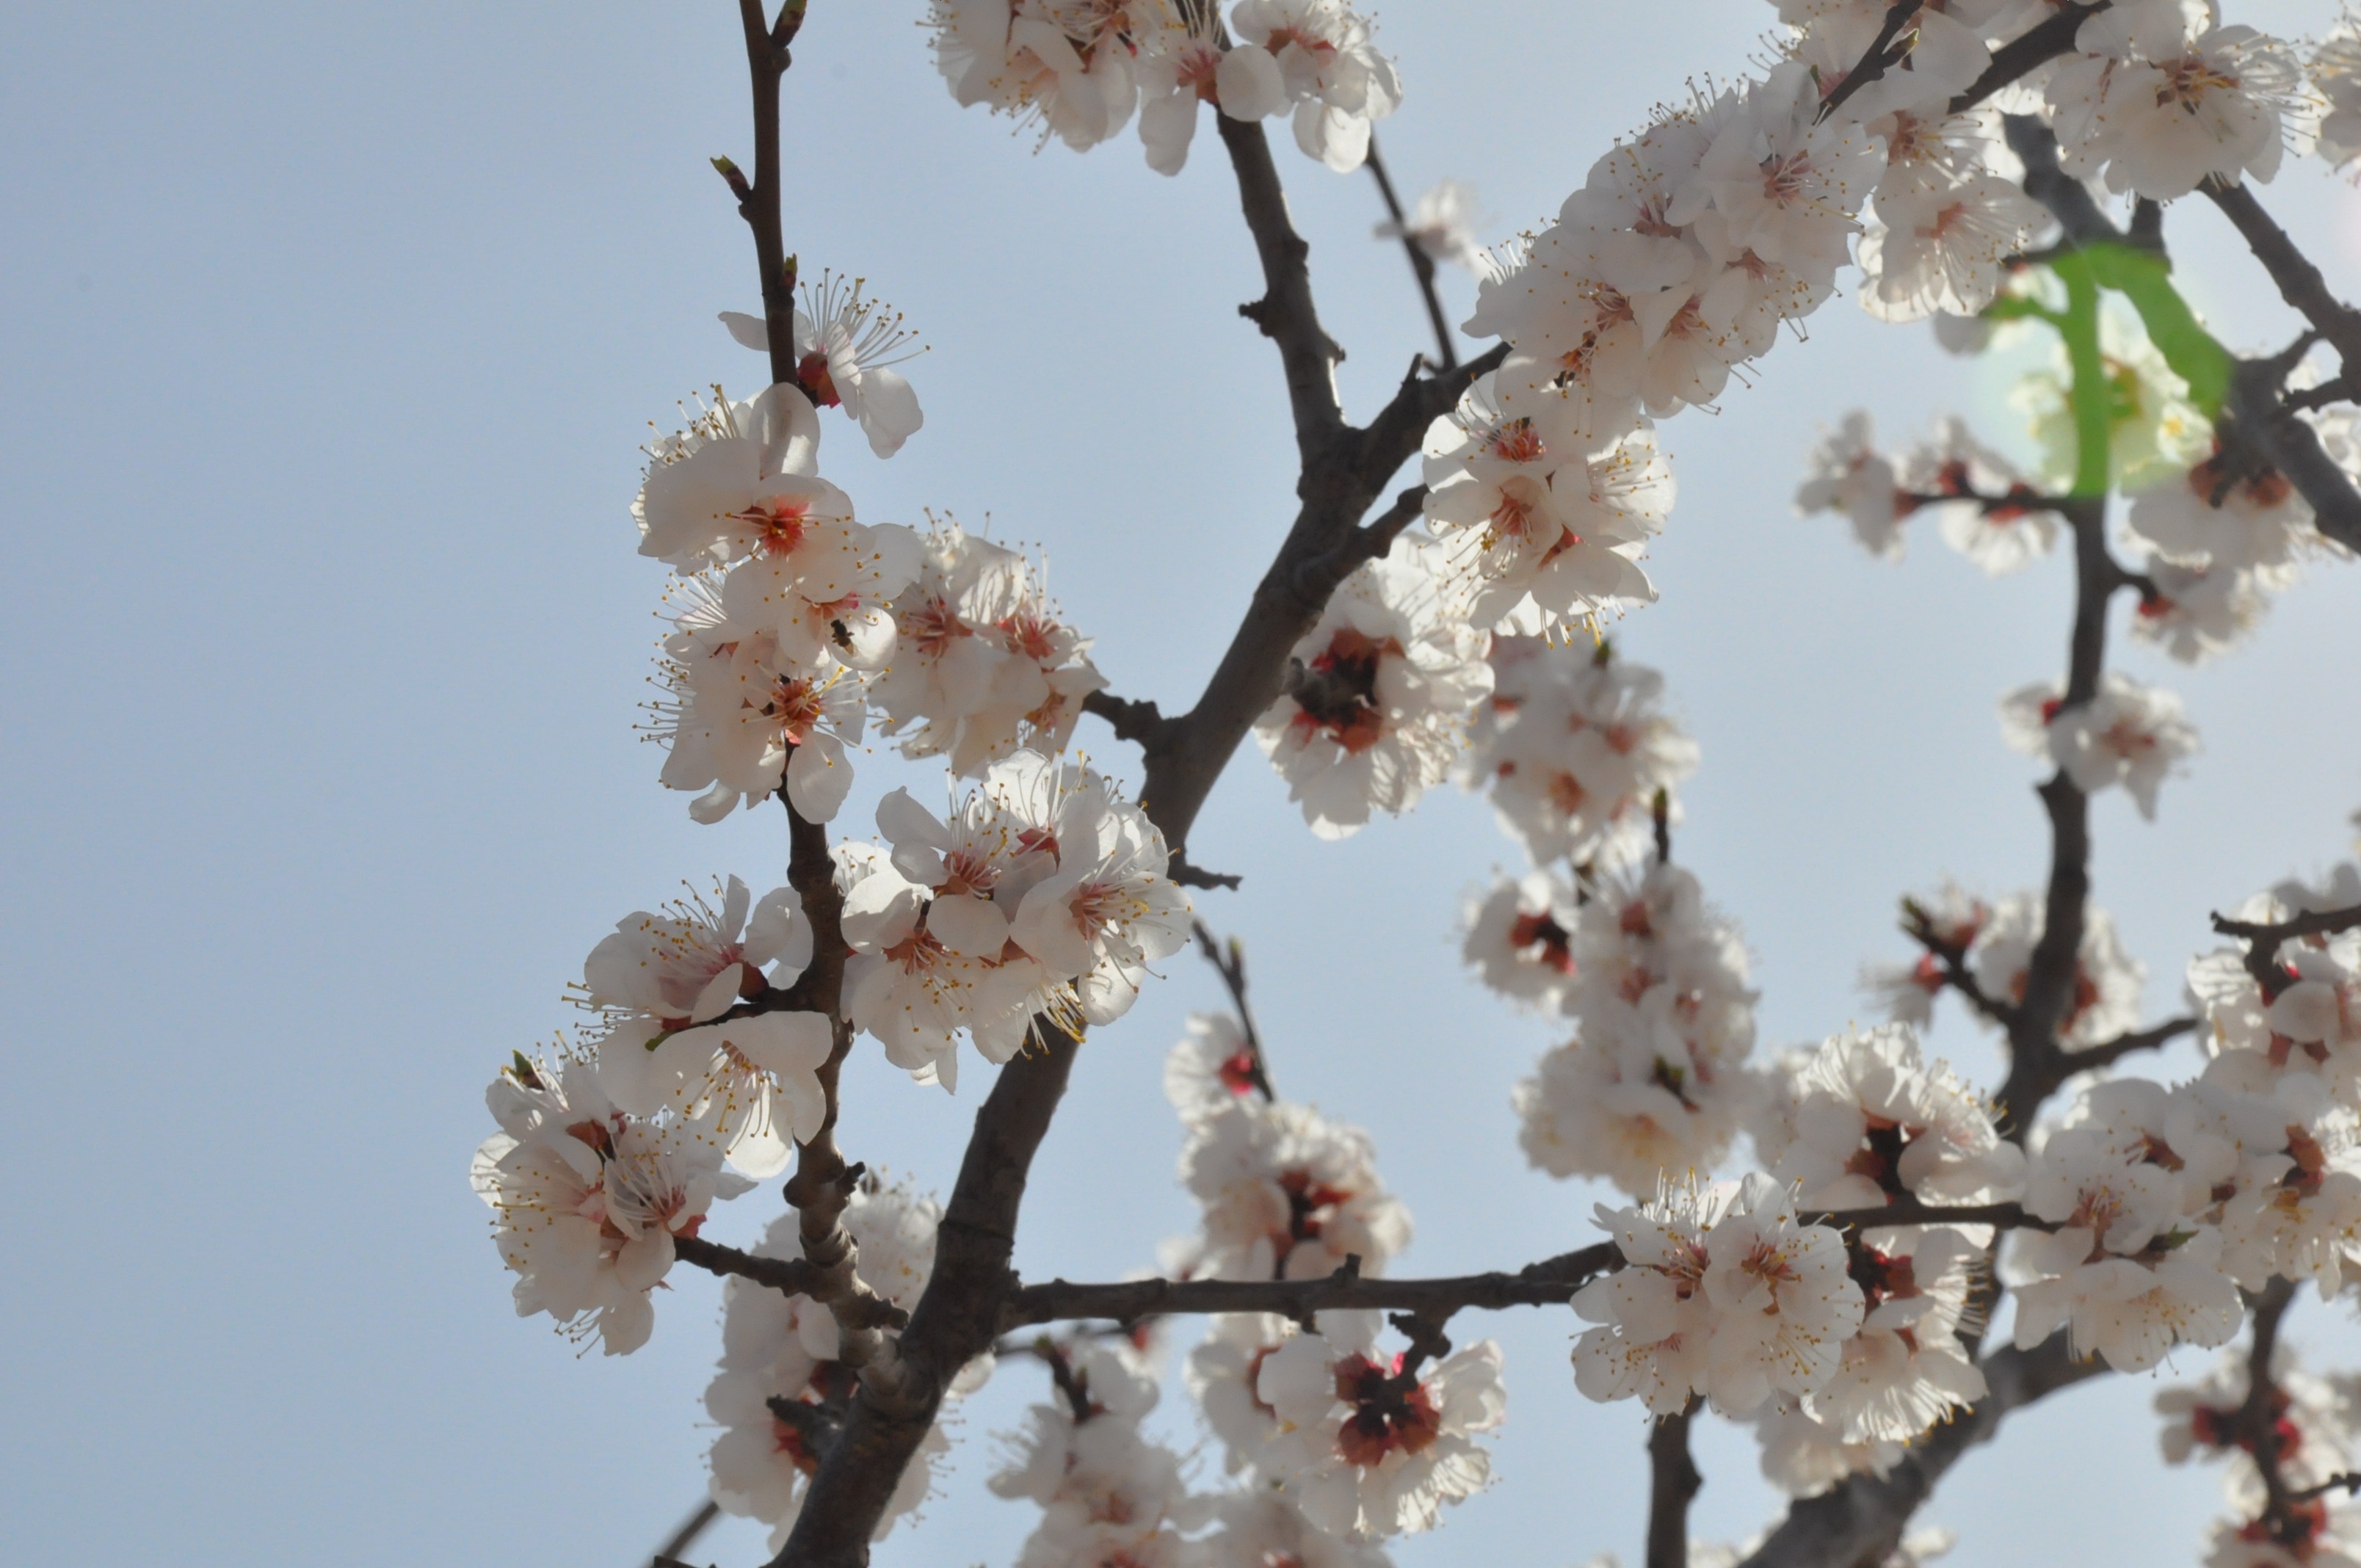
branch, blossom, open, plant, sky, flower, food, spring, produce, blooming, flora, season, cherry blossom, twig, apricot, cherry, shanxi